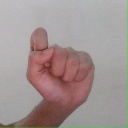
अक्षर: घ